Branko Grčić

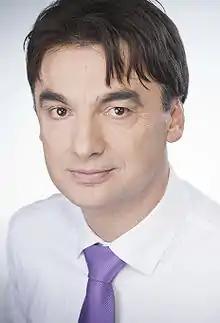

Branko Grčić (born 16 April 1964) is a Croatian politician and economist. In 1987 he graduated on the Faculty of Economics in the University of Split. He got his master's degree in economics in 1990 and received a Doctorate on the same university in 1996. Since 2005 he had been a regular professor and later became Dean of the Faculty of Economics in Split. He has published over 60 scientific works focusing on macroeconomics and regional economics. He is a member of the Croatian branch of the European Regional Science Association. From December 23, 2011, to January 22, 2016, he was the Deputy Prime Minister and Minister of Regional Development and EU Funds in the centre left Cabinet of Zoran Milanović.